Satellite

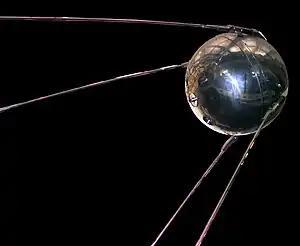
Replica of the Sputnik 1

The first artificial satellite was Sputnik 1, launched by the Soviet Union on 4 October 1957 under the Sputnik program, with Sergei Korolev as chief designer. Sputnik 1 helped to identify the density of high atmospheric layers through measurement of its orbital change and provided data on radio-signal distribution in the ionosphere. The unanticipated announcement of Sputnik 1's success precipitated the Sputnik crisis in the United States and ignited the so-called Space Race within the Cold War.